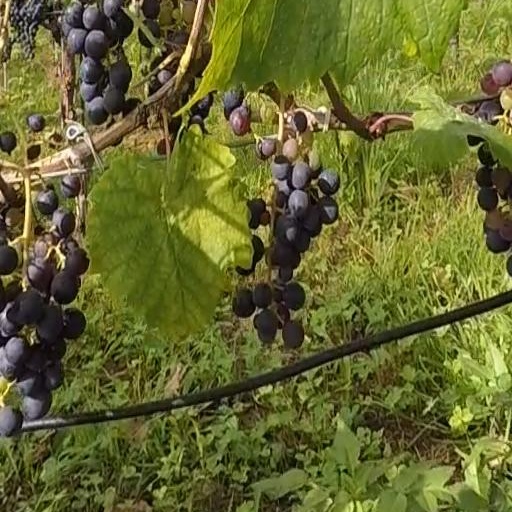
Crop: grape